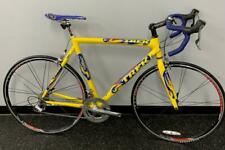
Vehicle type: Bikes